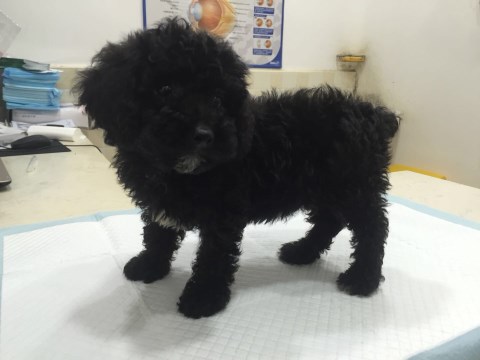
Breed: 7449-n000128-teddy